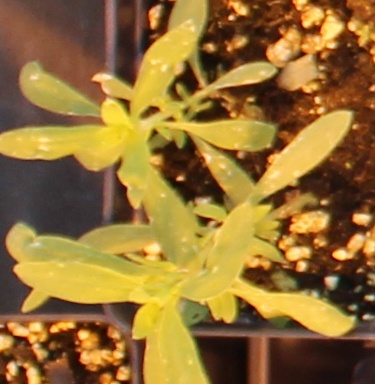
Label: Kochia